Richard Aldrich (music critic)

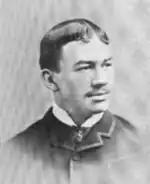
At Harvard, c. 1885

Richard Aldrich was born on July 31, 1863, in Providence, Rhode Island. His father was Elisha S. Aldrich and his mother, Anna E. Gladding. He attended Providence High School and graduated with an A.B. in 1885 from Harvard College, where he had studied music.